Salisbury Sports Club tournament in 1970

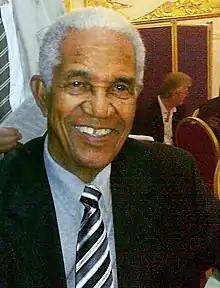
Sir Garfield Sobers in 2012

Garfield Sobers, captain of the West Indies cricket team and one of the most prominent cricketers in the world, outraged many in the Caribbean in September 1970 when he took part in a friendly double-wicket tournament at Salisbury Sports Club in Rhodesia (renamed Zimbabwe in 1980), a country in southern Africa that was unrecognised internationally because of its mostly white minority government. The resulting furore nearly caused him to lose the captaincy, and threatened the unity of the West Indies team itself.